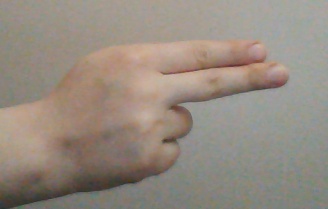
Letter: ain